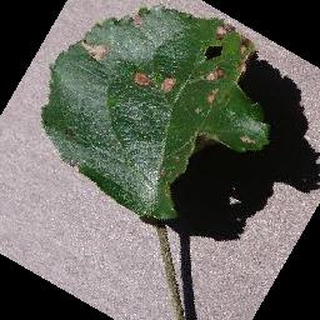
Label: apple_black_rot